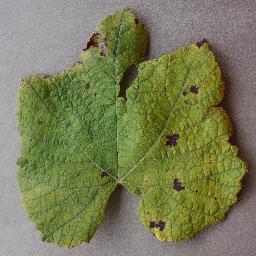
Label: Grape___Leaf_blight_(Isariopsis_Leaf_Spot)